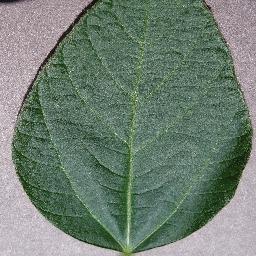
Label: Soybean___healthy